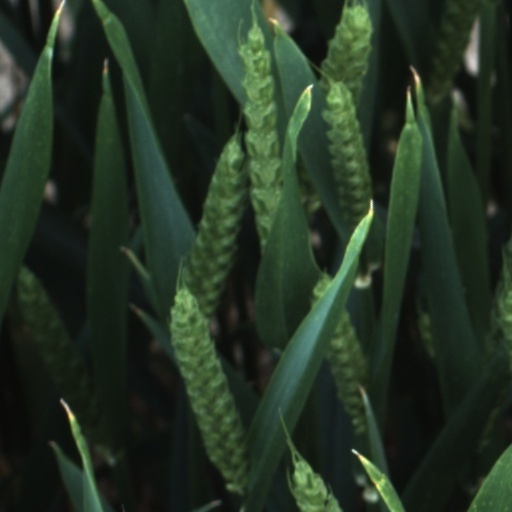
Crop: wheat